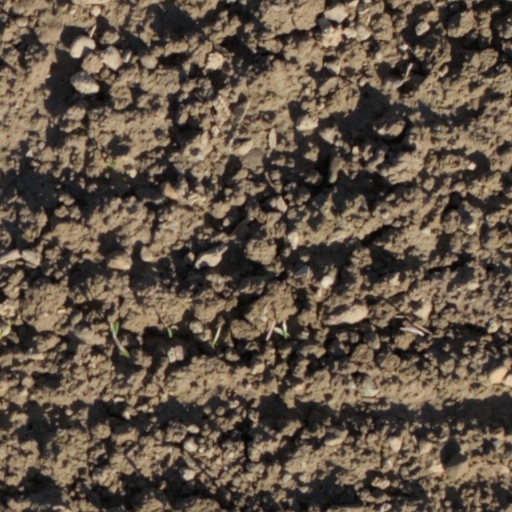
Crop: wheat